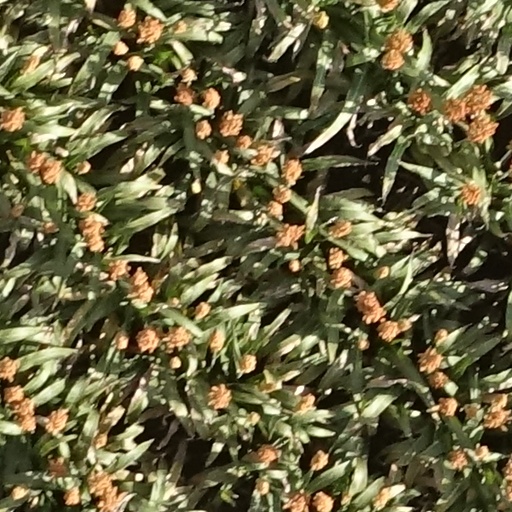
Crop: sorghum